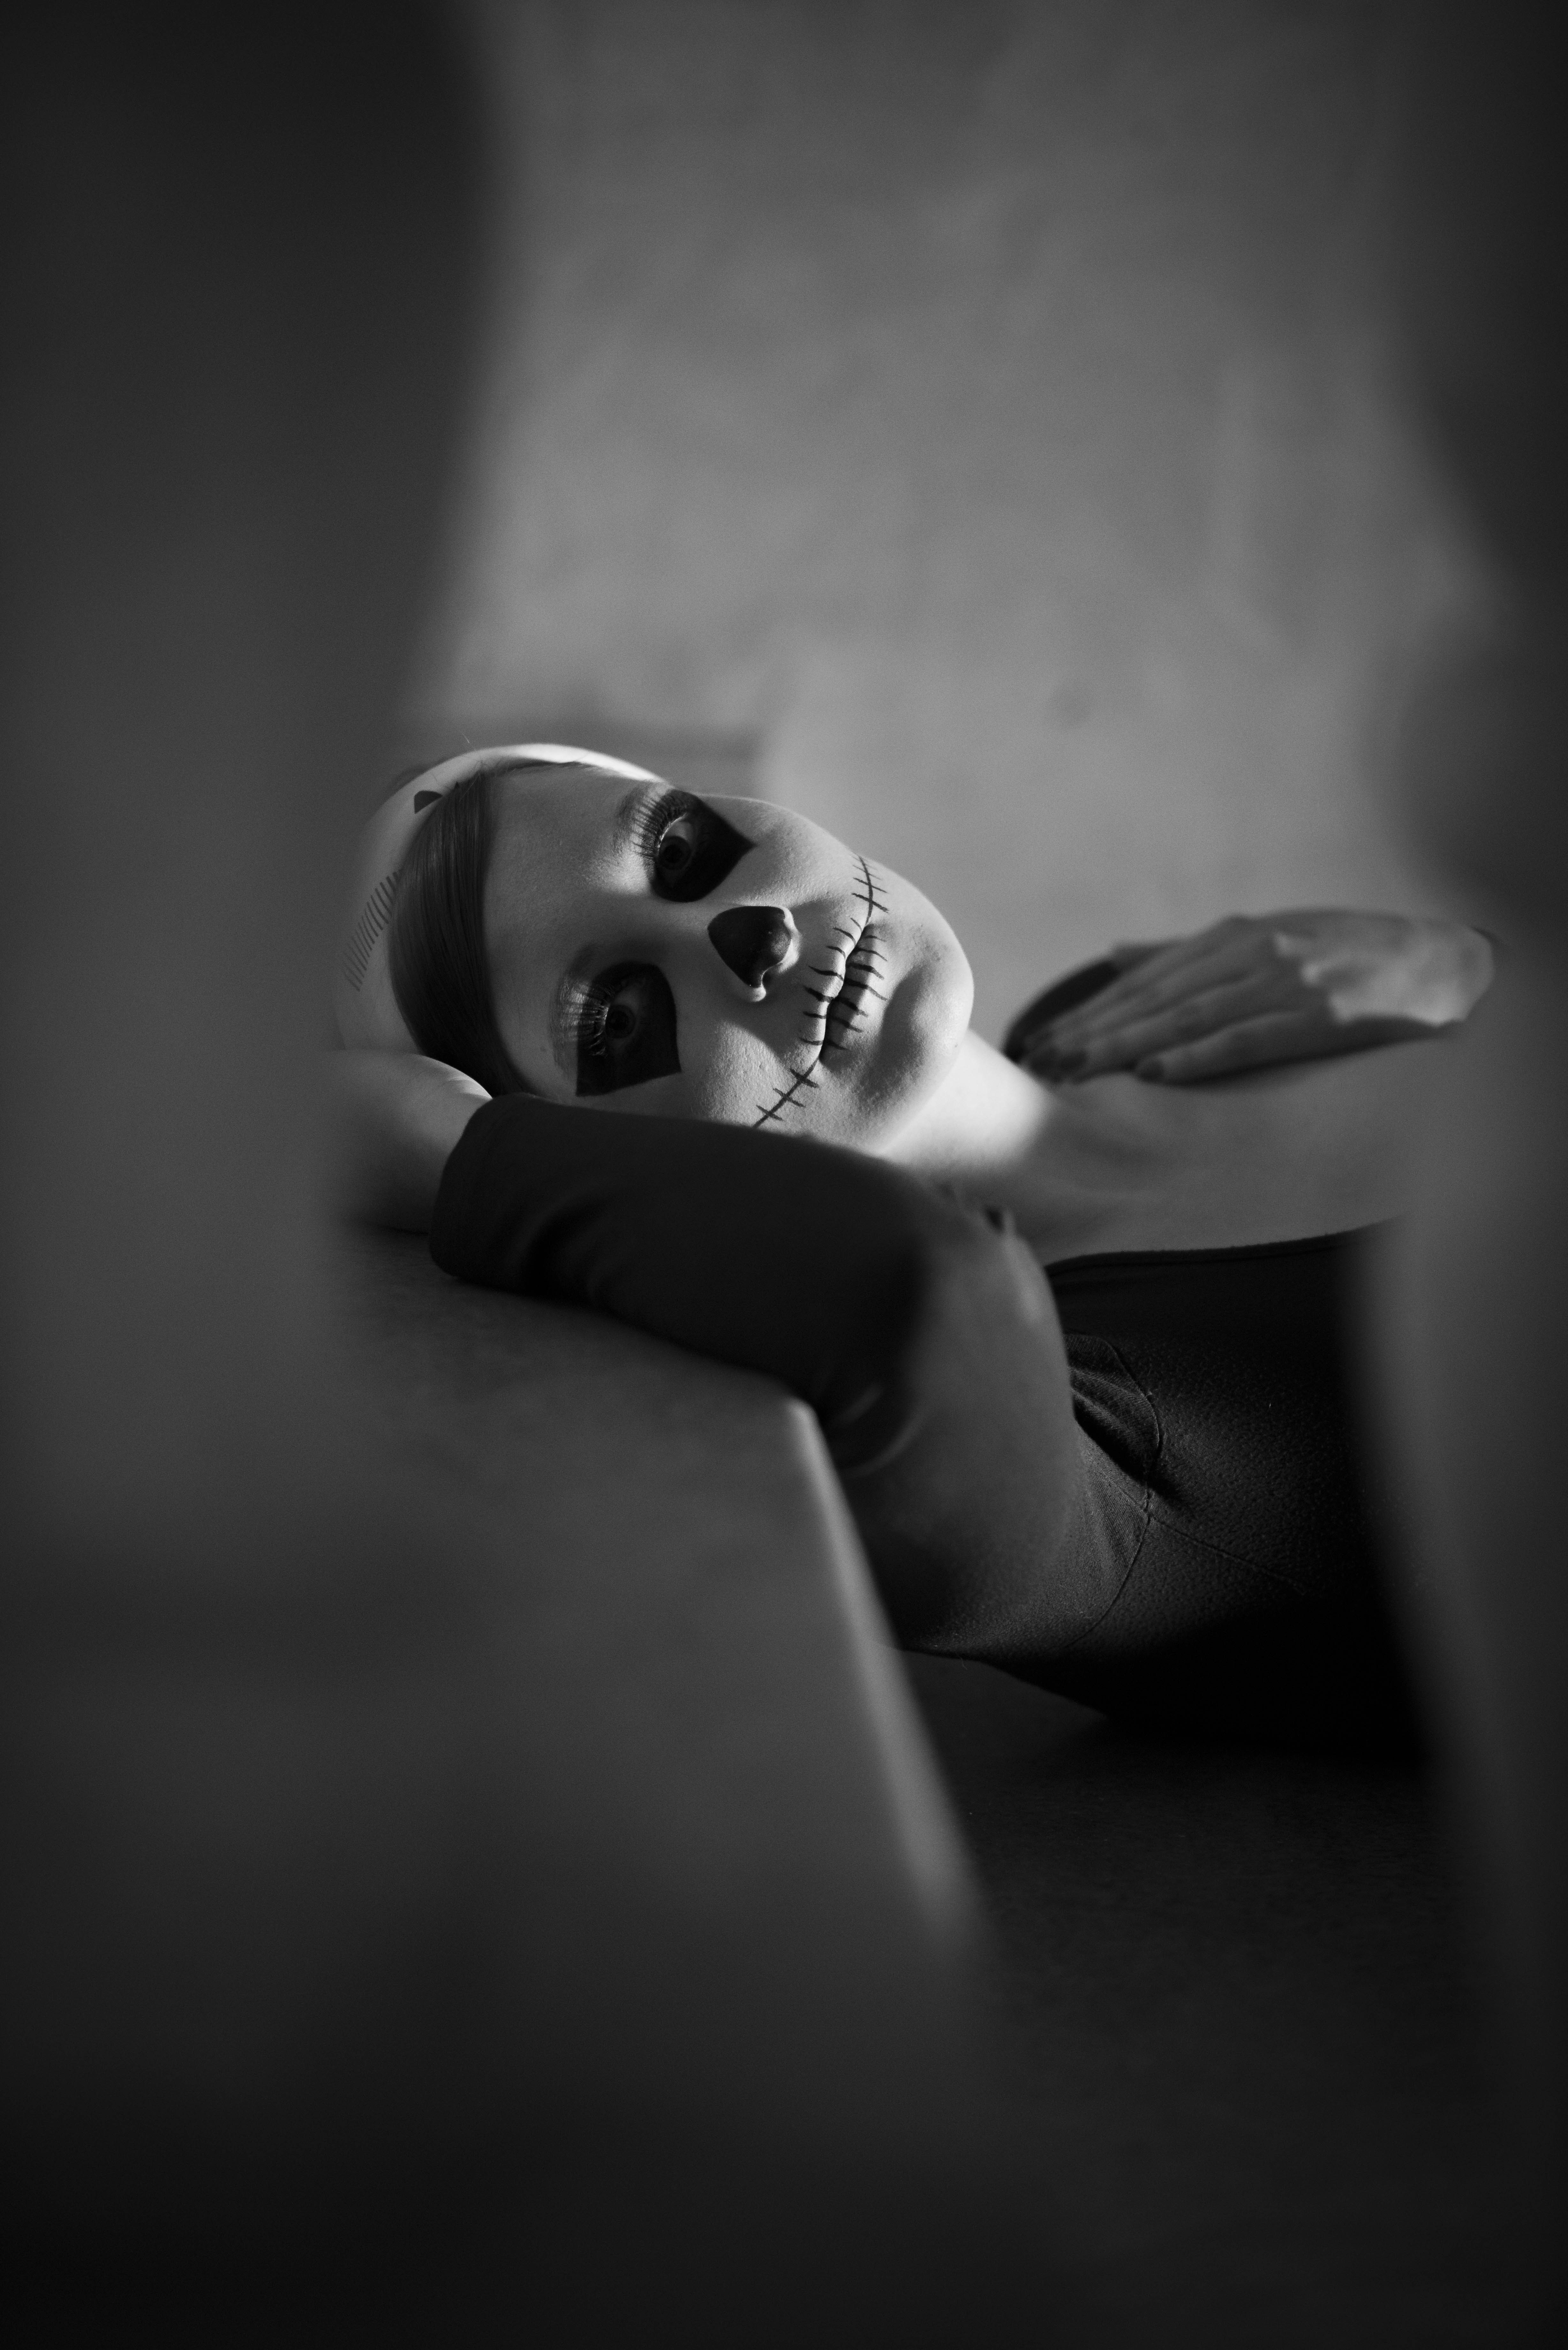
hand, light, abstract, black and white, woman, white, photography, flower, dark, darkness, black, monochrome, close up, art, design, eye, photograph, beauty, monochrome photography, film noir